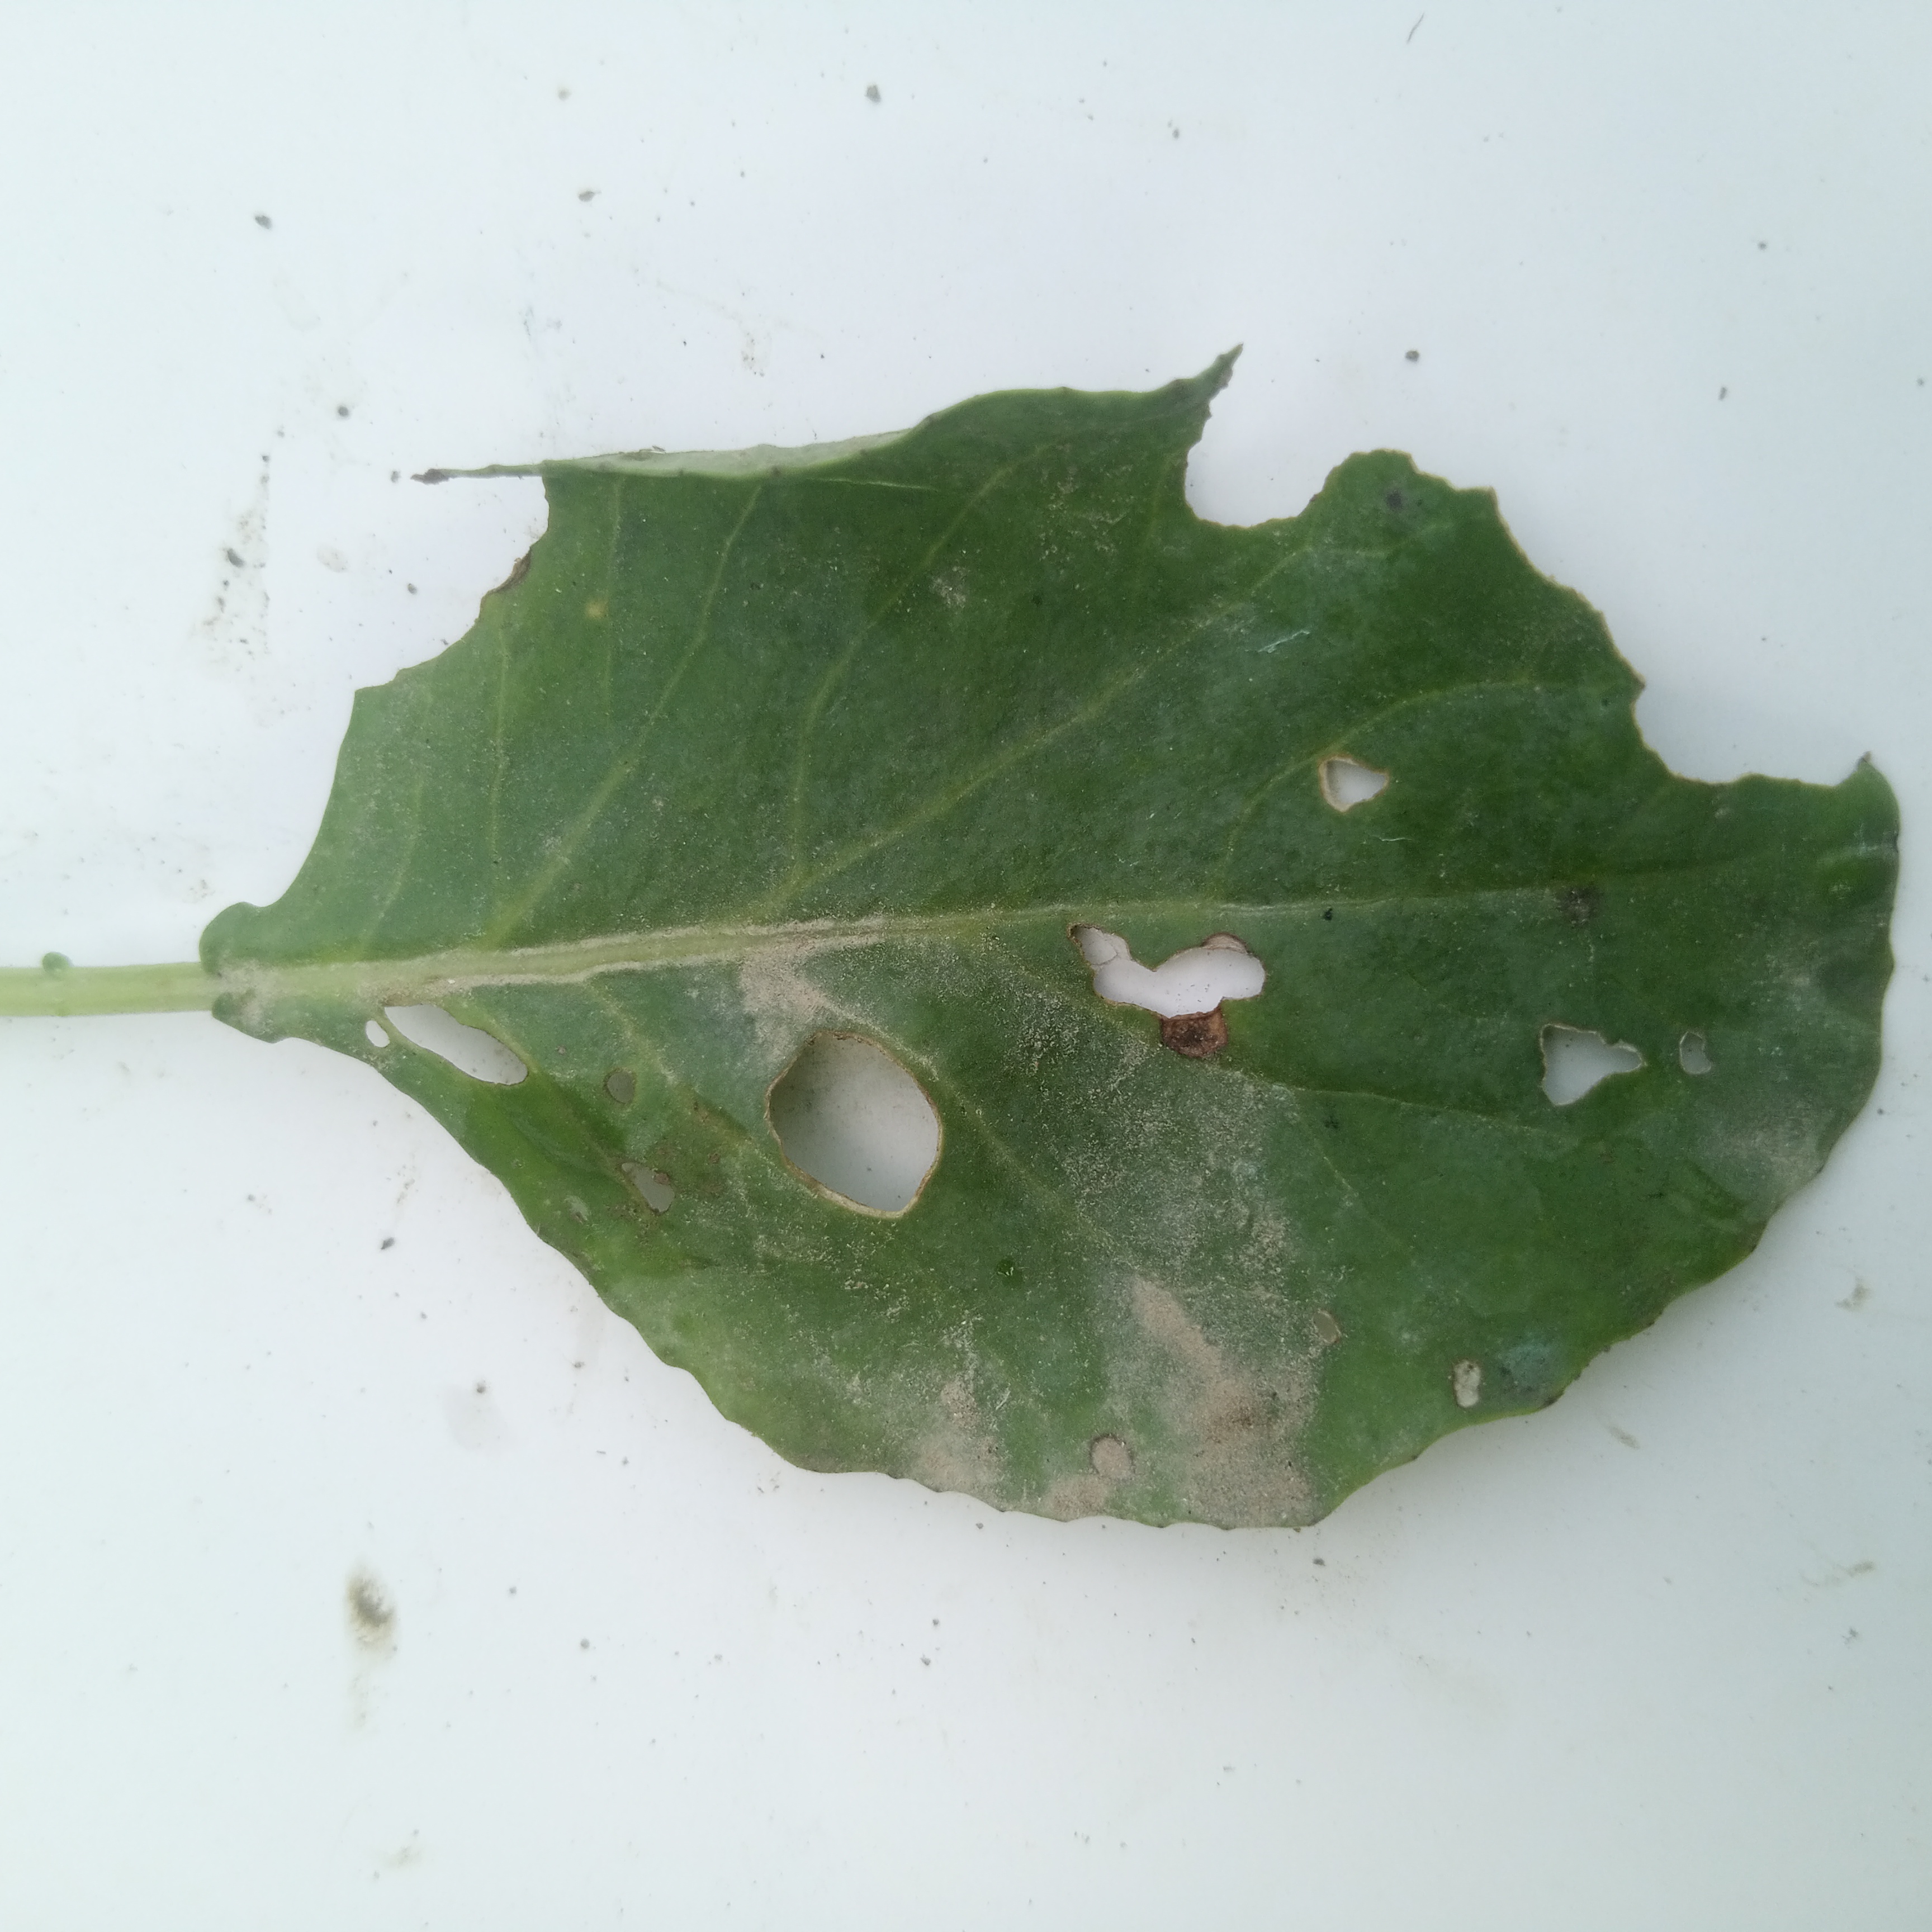
Label: Insect Hole